Val Brembilla

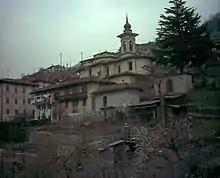
Cadelfoglia, a "frazione" of Val Brembilla.

Val Brembilla (Bergamasque: ) is a "comune" in the province of Bergamo, in Lombardy. It was established by the regional council on 4 February 2014 from the fusion of the comuni di Brembilla and Gerosa. A referendum to create this comune was held on 1 December 2013. The referendum was passed with 77% yes and 23% no votes. The first municipal elections were held on 25 May 2014.